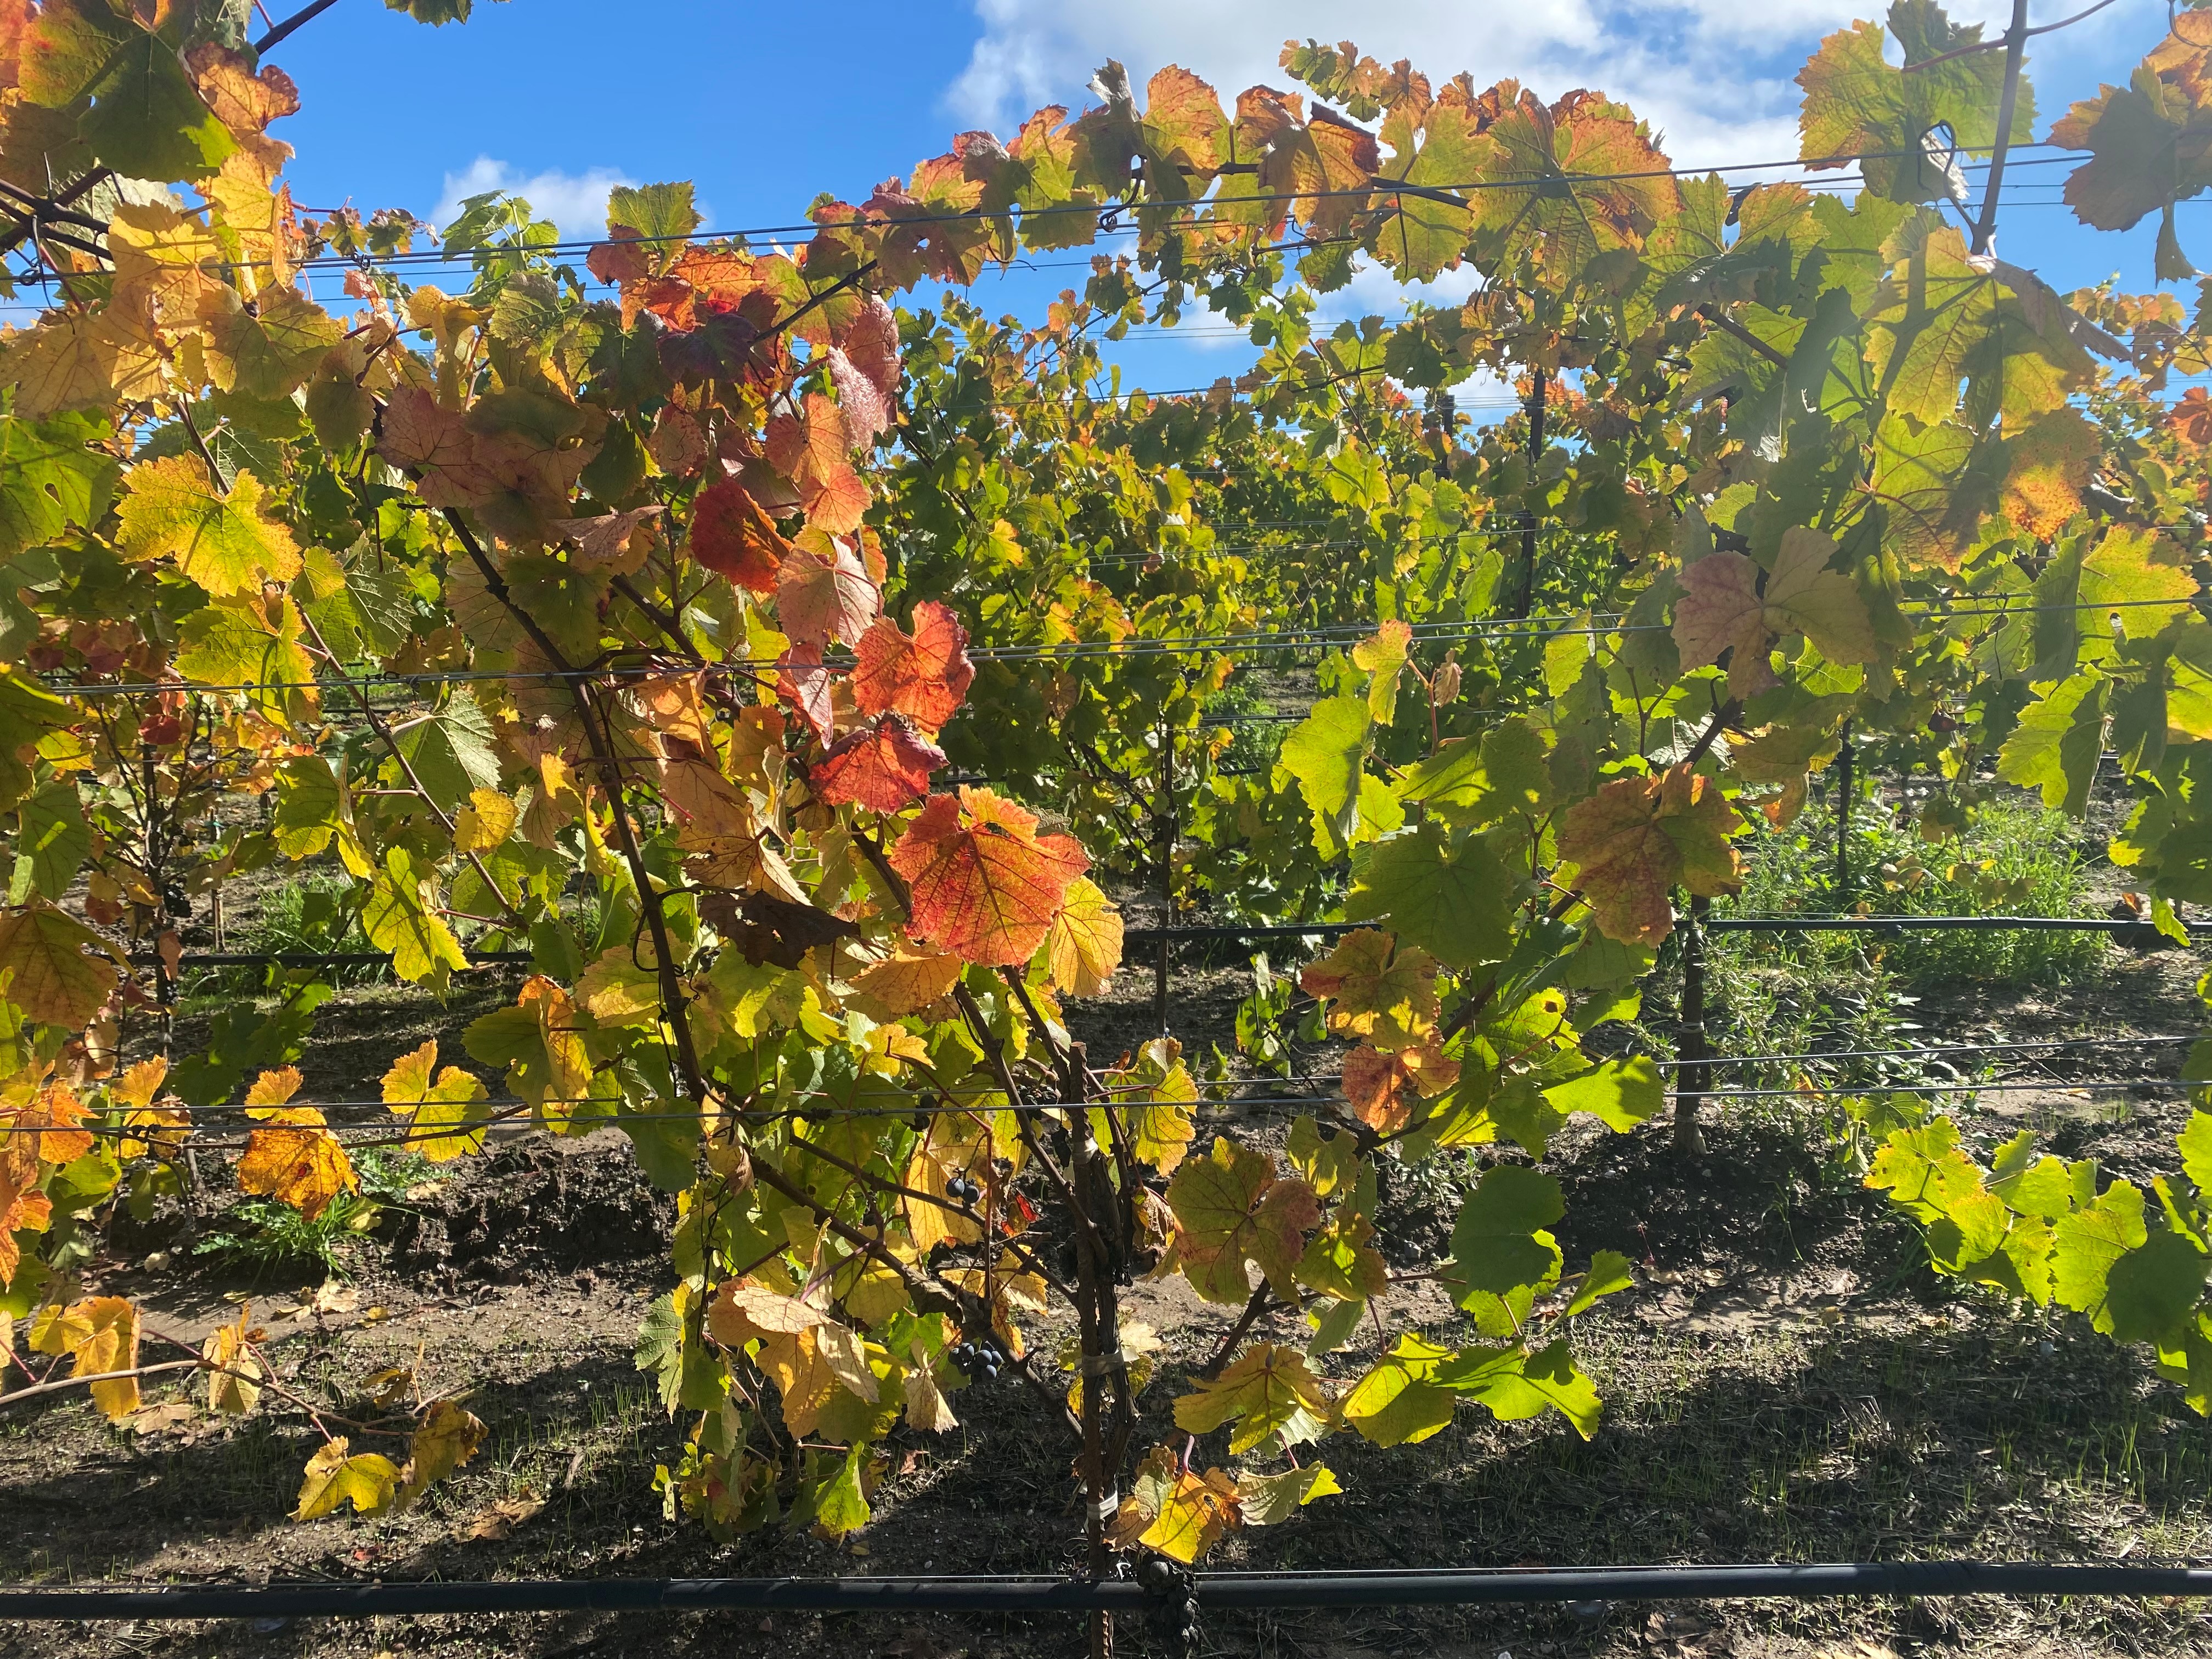
Label: Other Red